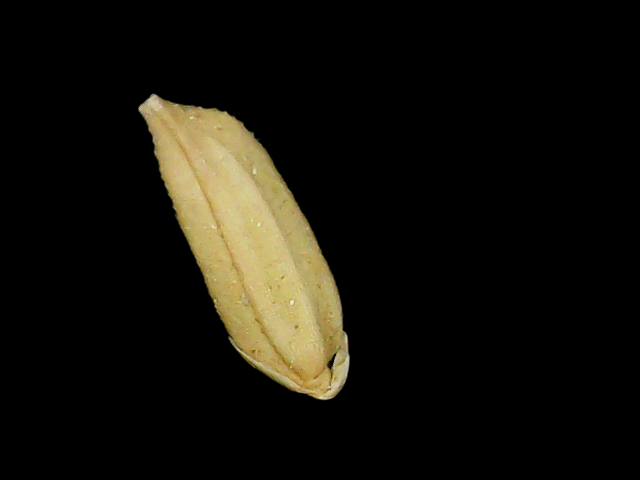
Rice variety: Binadhan12